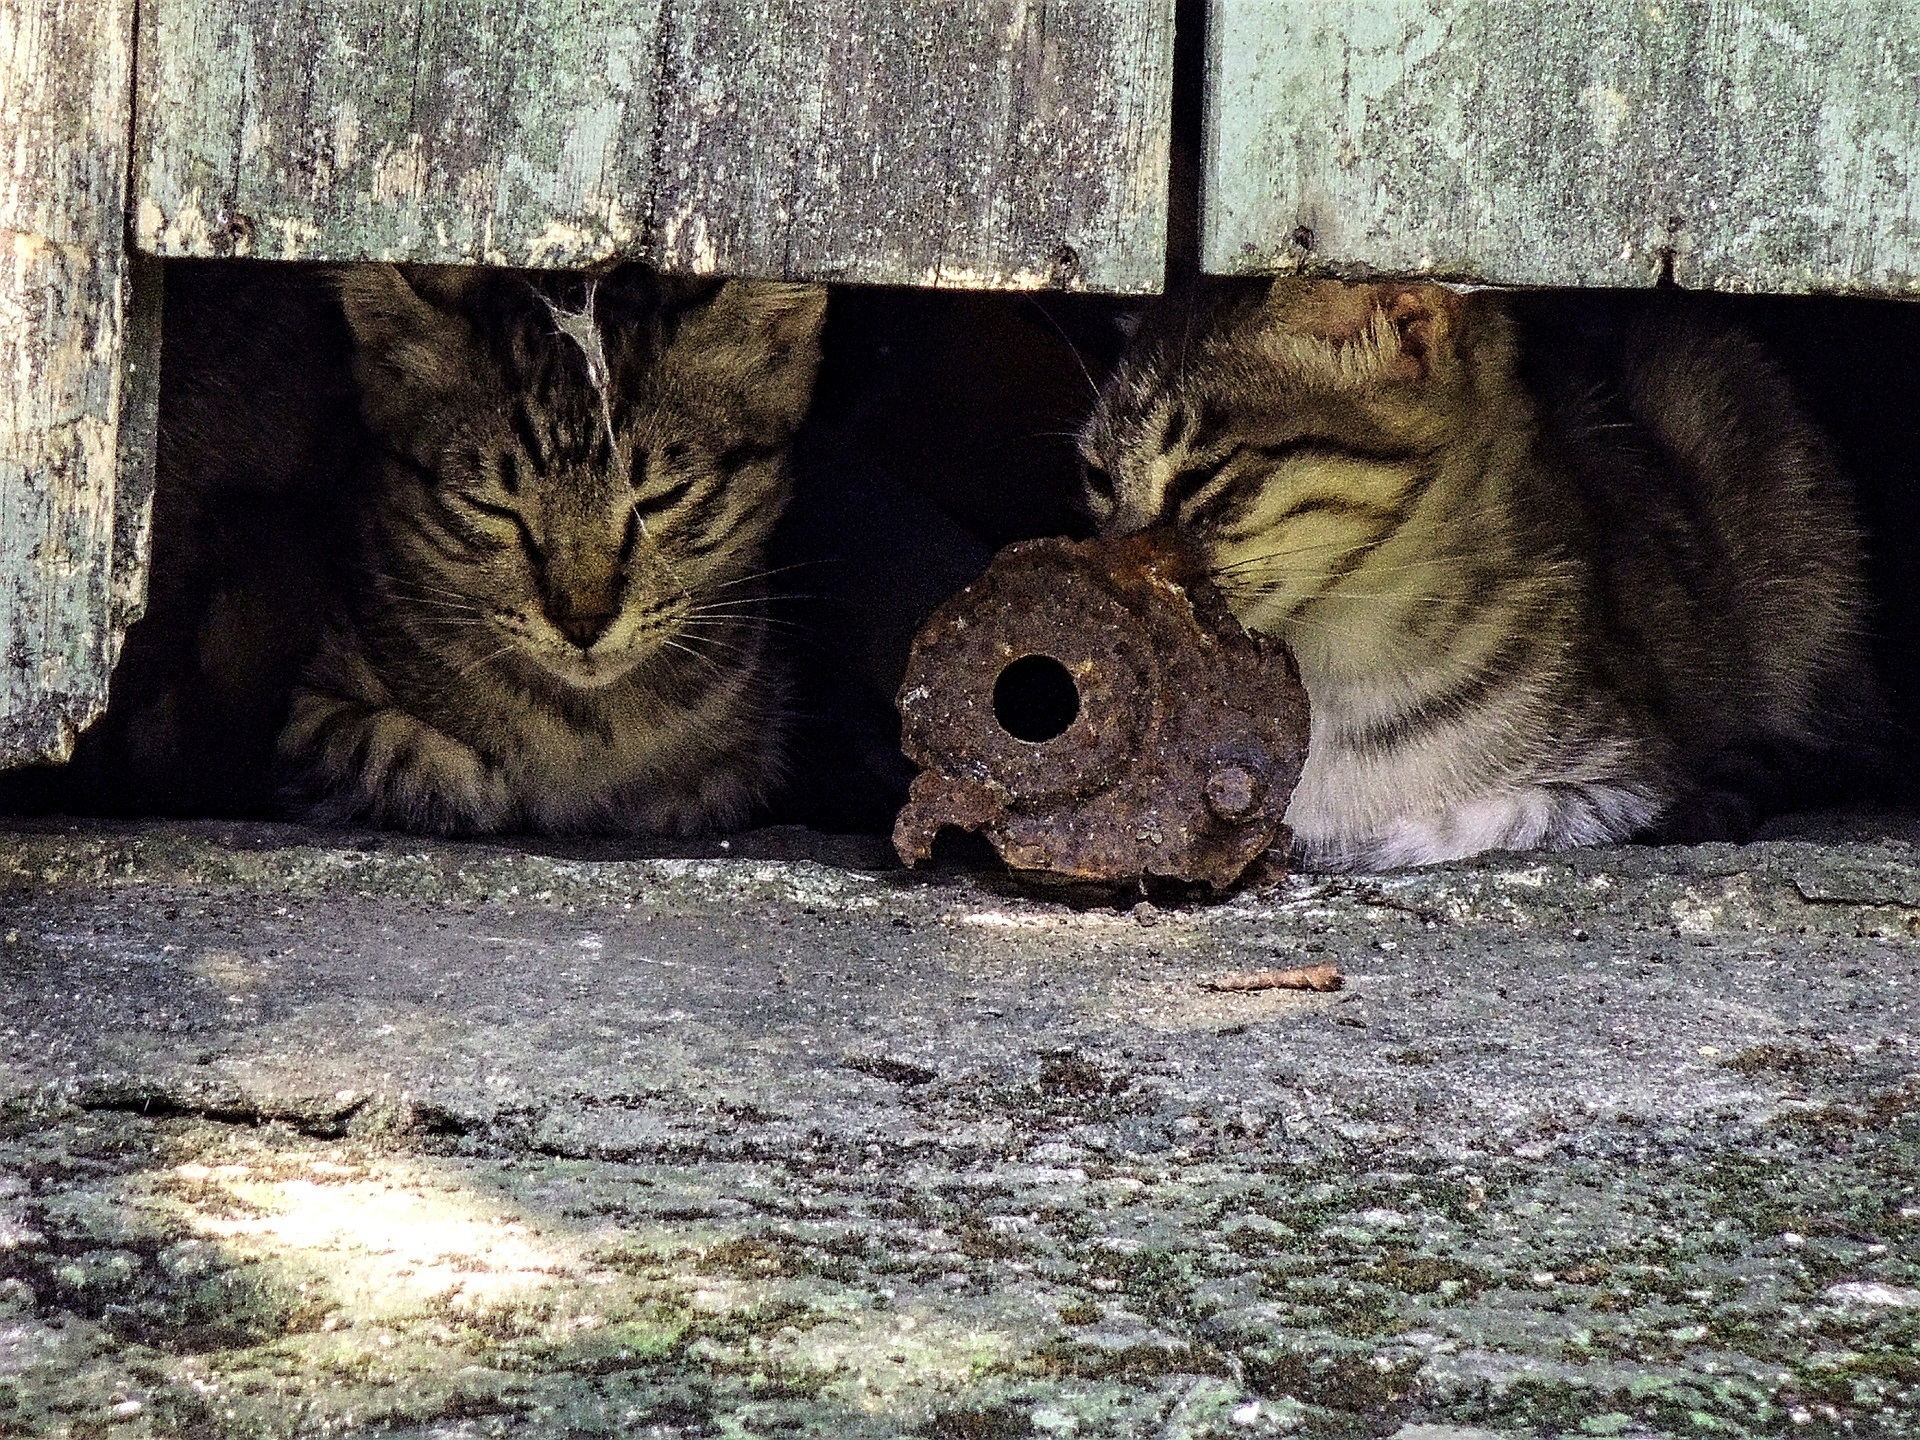
structure, ground, building, shade, cute, looking, wildlife, zoo, fur, portrait, cat, mammal, fauna, weathered, relaxing, outdoors, whiskers, tiger, animals, wooden, vertebrate, felines, watching, hiding, feral cats, wild cat, small to medium sized cats, cat like mammal